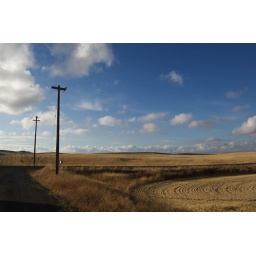
storm clouds over cut field